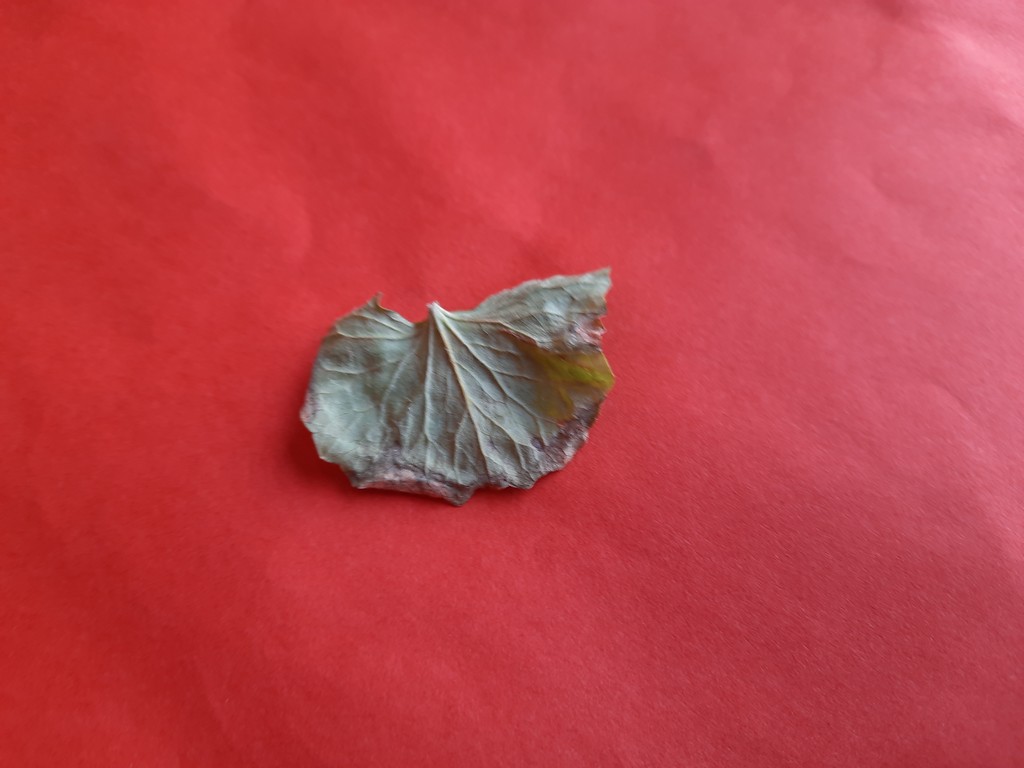
Label: Dried